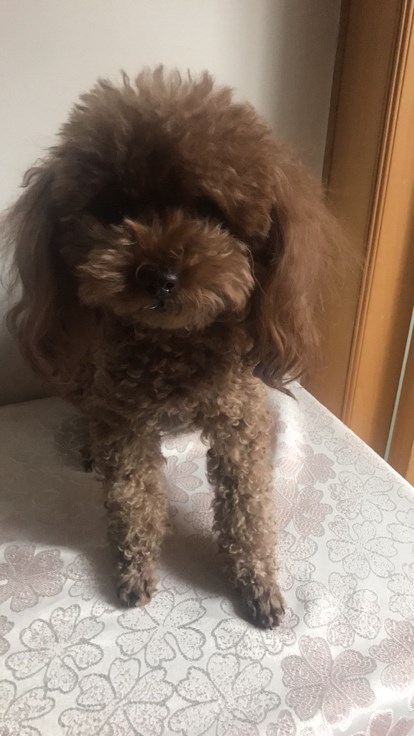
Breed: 7449-n000128-teddy